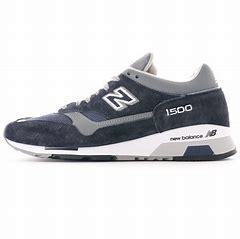
Brand: New
Model: Balance 1500